0-4-2

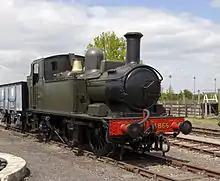
GWR 1400 Class No. 4866 at Didcot Railway Centre

The Namaqua Copper Company's first gauge locomotive, acquired in 1901, was a Dick, Kerr & Co. built named "Pioneer" which was rebuilt from the configuration, possibly due to the additional weight of fuel tanks which were installed under the cab when it was converted to use fuel oil. The company also operated four more locomotives, one 9 Ton and three 12 Ton, possibly also acquired from Dick, Kerr & Company.